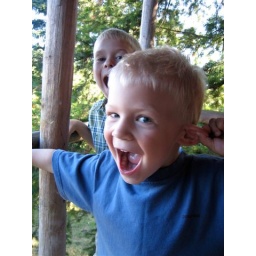
Wow they have tree monkeys in the Seattle burbs!